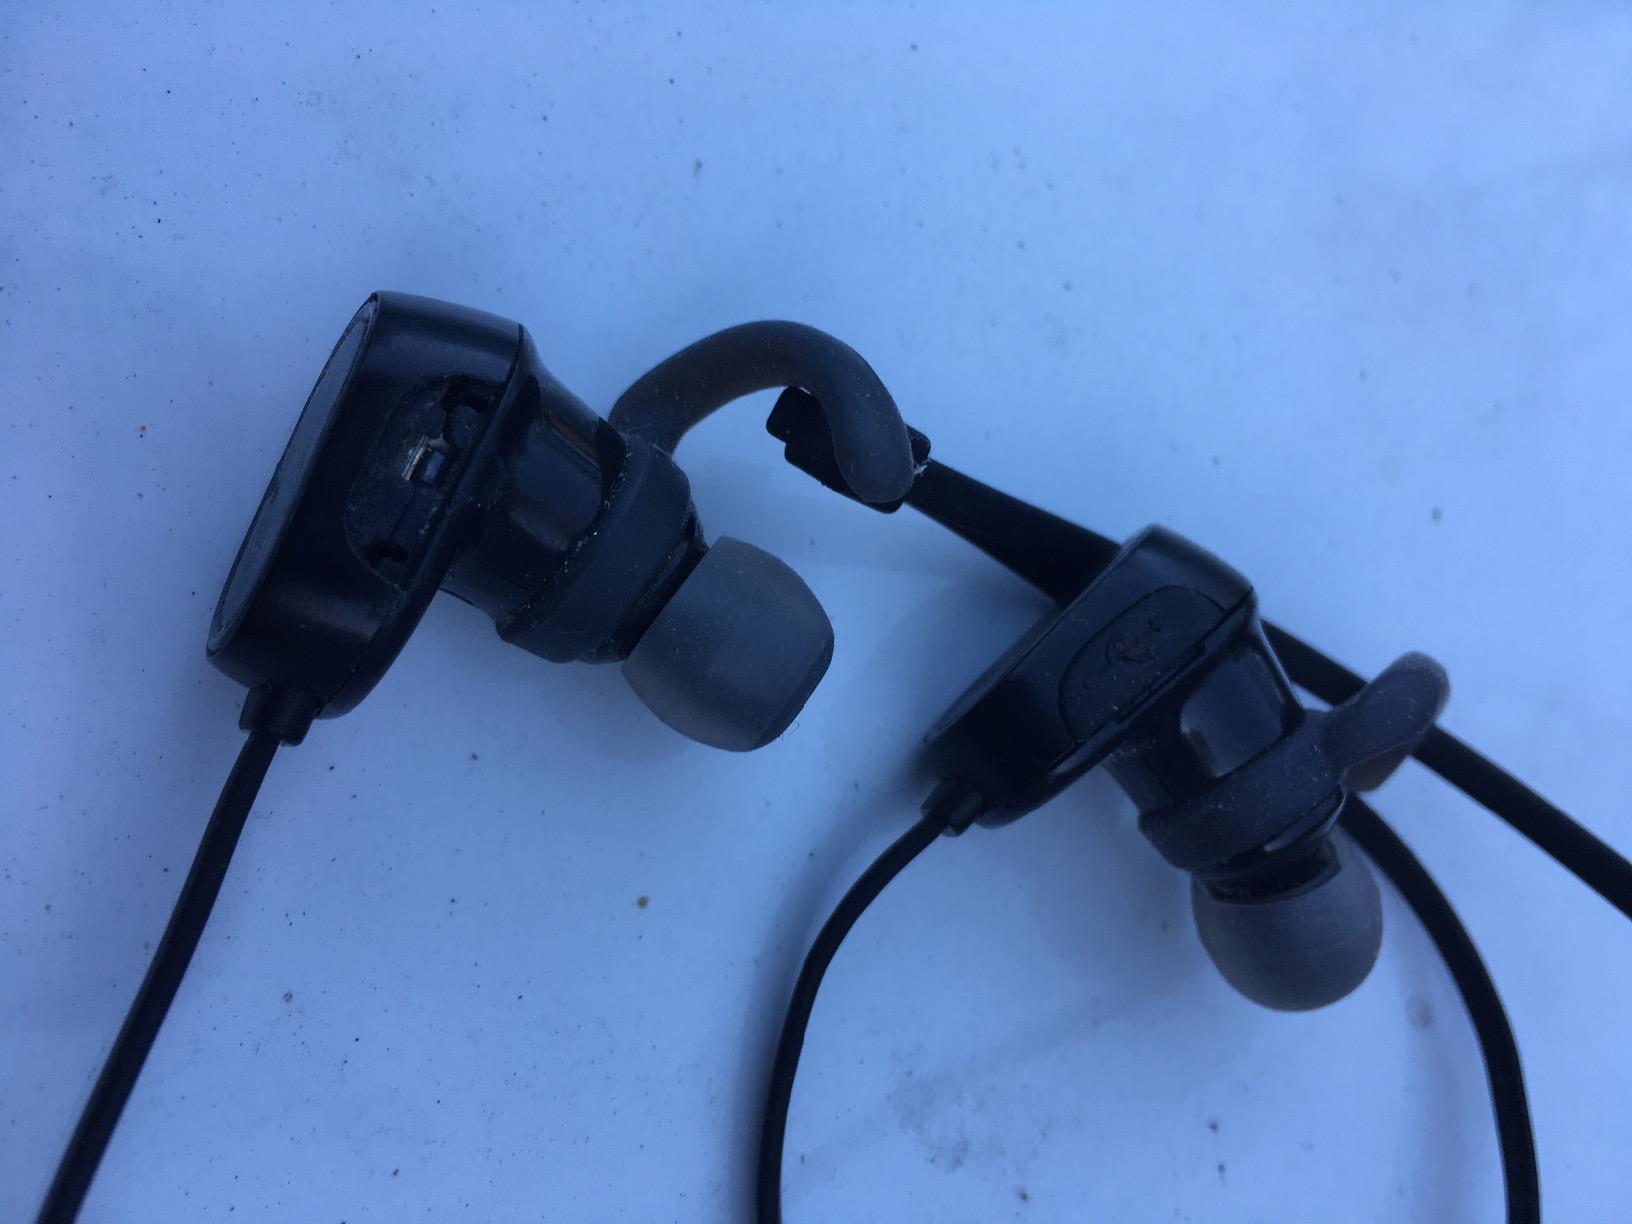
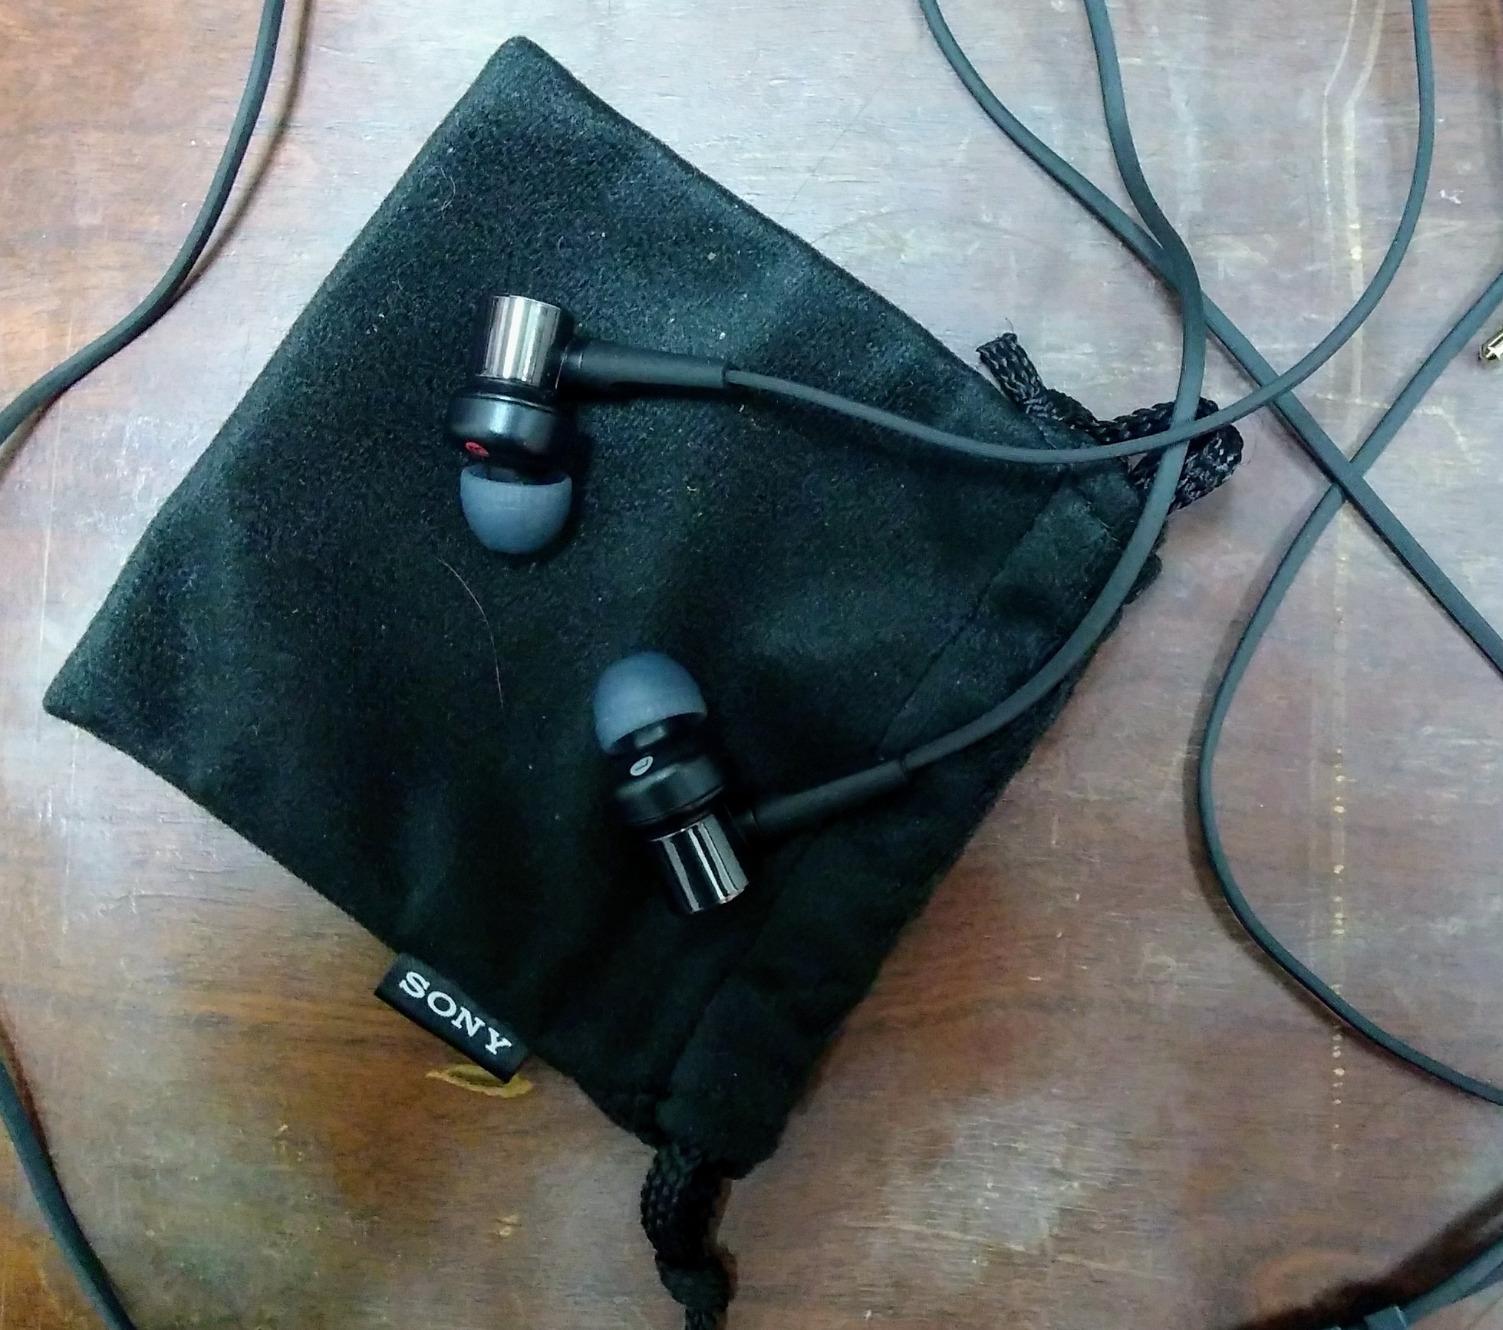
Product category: headphones
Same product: no